Chris T-T

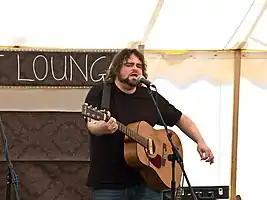
Chris T-T in the Leaf Lounge at 2000 Trees Festival July 2008

Christopher Jon Thorpe-Tracey (born 16 September 1974), known professionally as Chris T-T, is an English singer-songwriter based in Brighton. In a 20-year career he released 10 studio albums, two live collections and a number of collaborations. He is also a speaker, piano accompanist, activist and radio presenter, and he has written for a range of publications. For several years he contributed a weekly column on the arts to the left-wing newspaper "The Morning Star". T-T's most recent album is "Best Of Chris T-T", a career retrospective double-CD released on 19 May 2017 by London-based independent label Xtra Mile Recordings.